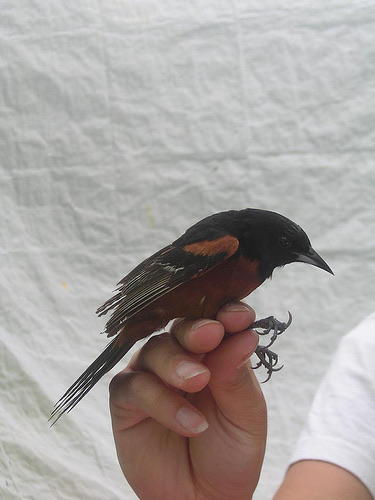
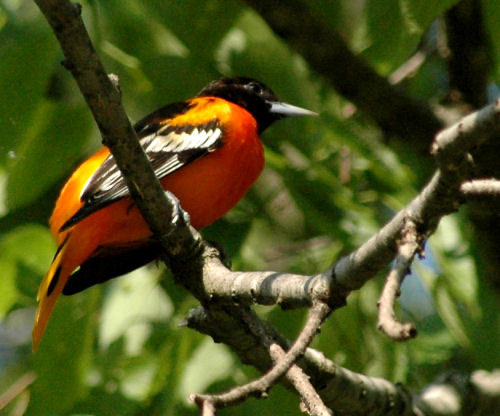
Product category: misc
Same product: yes